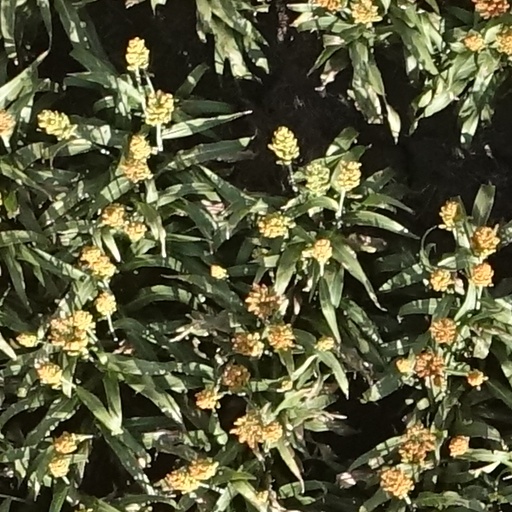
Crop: sorghum